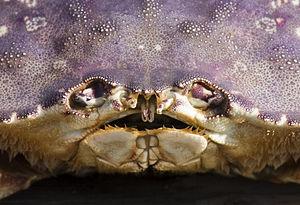
Le Metacarcinus magister, ou Crabe de Dungeness, est une espèce de crabe vivants dans les zostères et les fonds marins de la côte Ouest d'Amérique du Nord de l'Alaska à la Basse Californie. Il mesure en moyenne 20 cm, et est très prisé pour sa chair douce et tendre. Son nom de crabe de Dungeness est tiré du port de Dungeness, dans l'État de Washington.